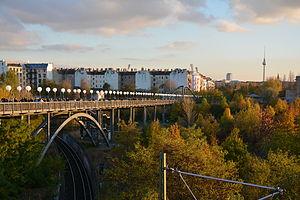
Lichtgrenze, est une installation temporaire à Berlin en Allemagne, mise en place en novembre 2014 pour la commémoration de la chute du mur de Berlin, qui a eu lieu le 9 novembre 1989. L'idée a été introduite par les frères Christopher et Marc Bauder.